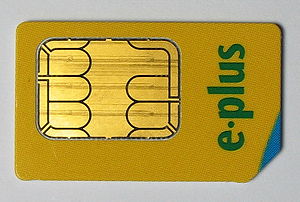
GSM / Teknik / Simkort
SIM-kort
GSM eller Global System for Mobile Communications er den mest udbredte form for mobiltelefoni med over 2 milliarder telefoner spredt over 218 lande og territorier. Den store udbredelse har ansporet til et bredt internationalt samarbejde blandt teleoperatørerne som gør det muligt for kunderne at bruge deres GSM abonnement og telefon i mange lande.